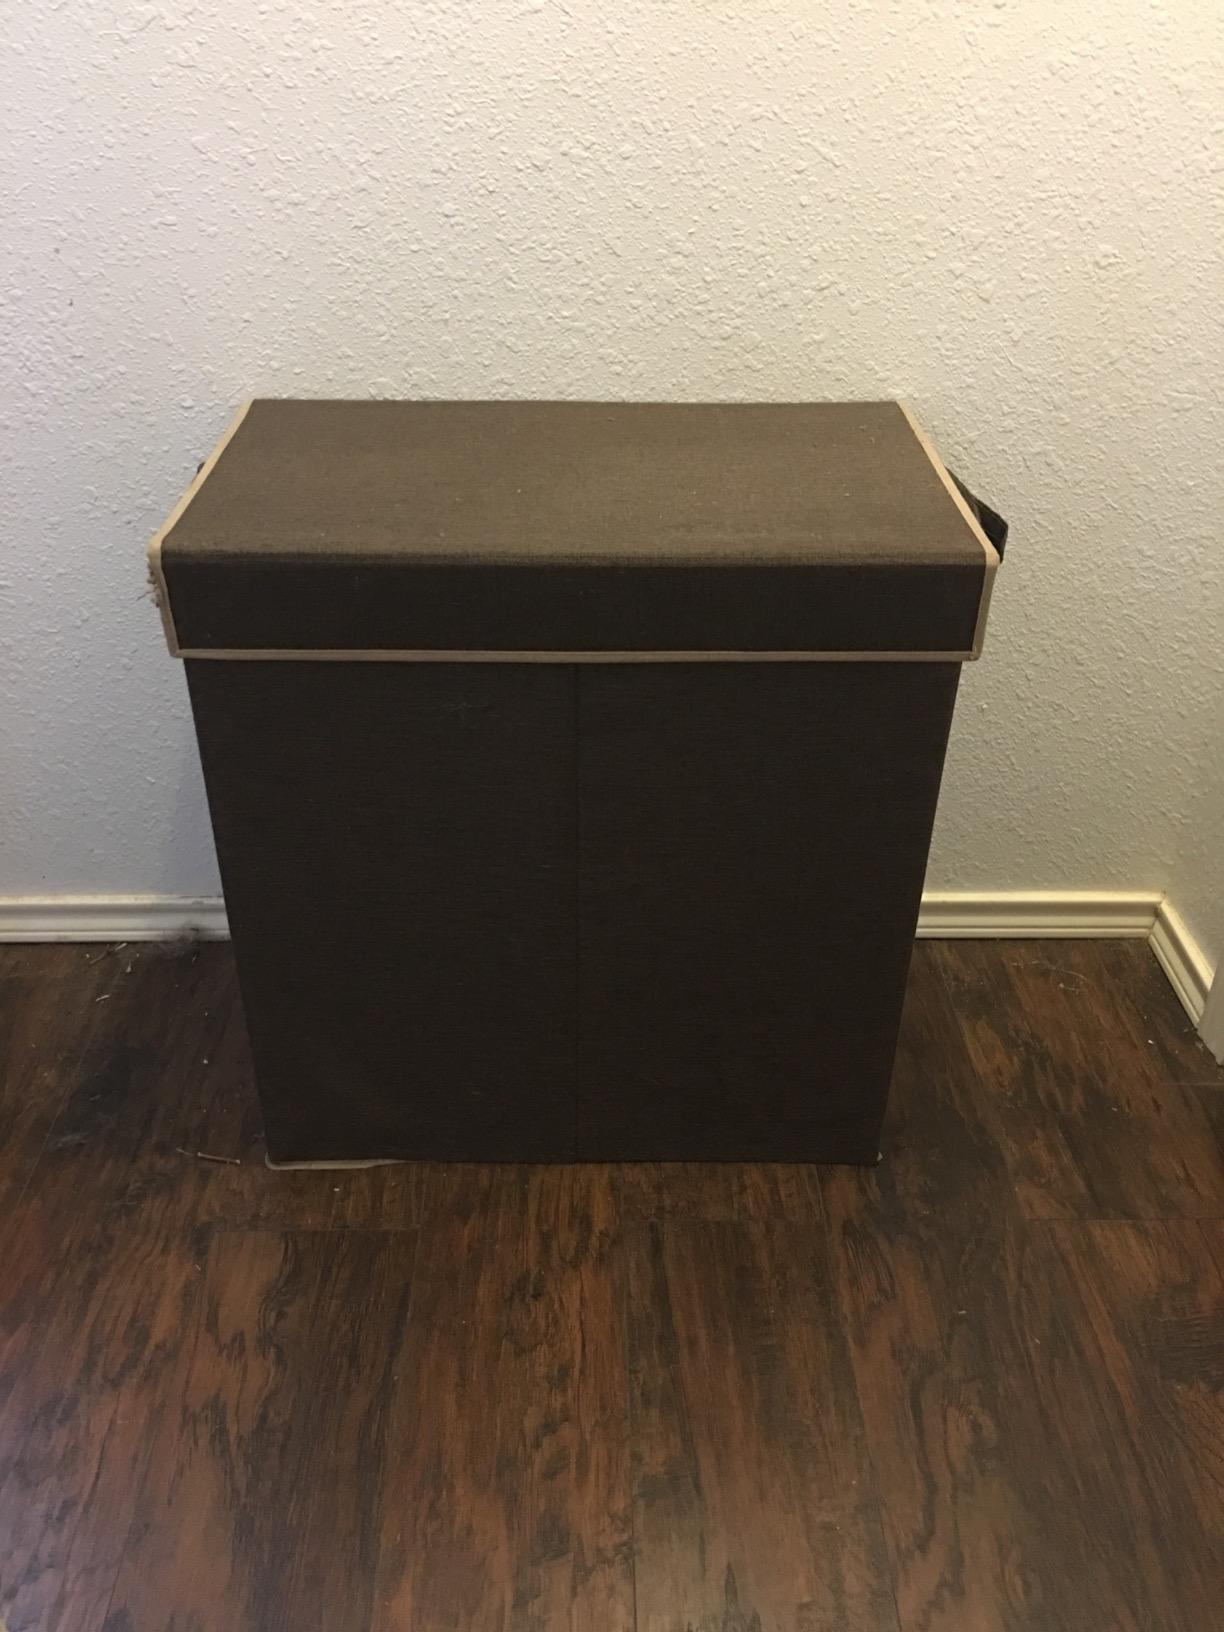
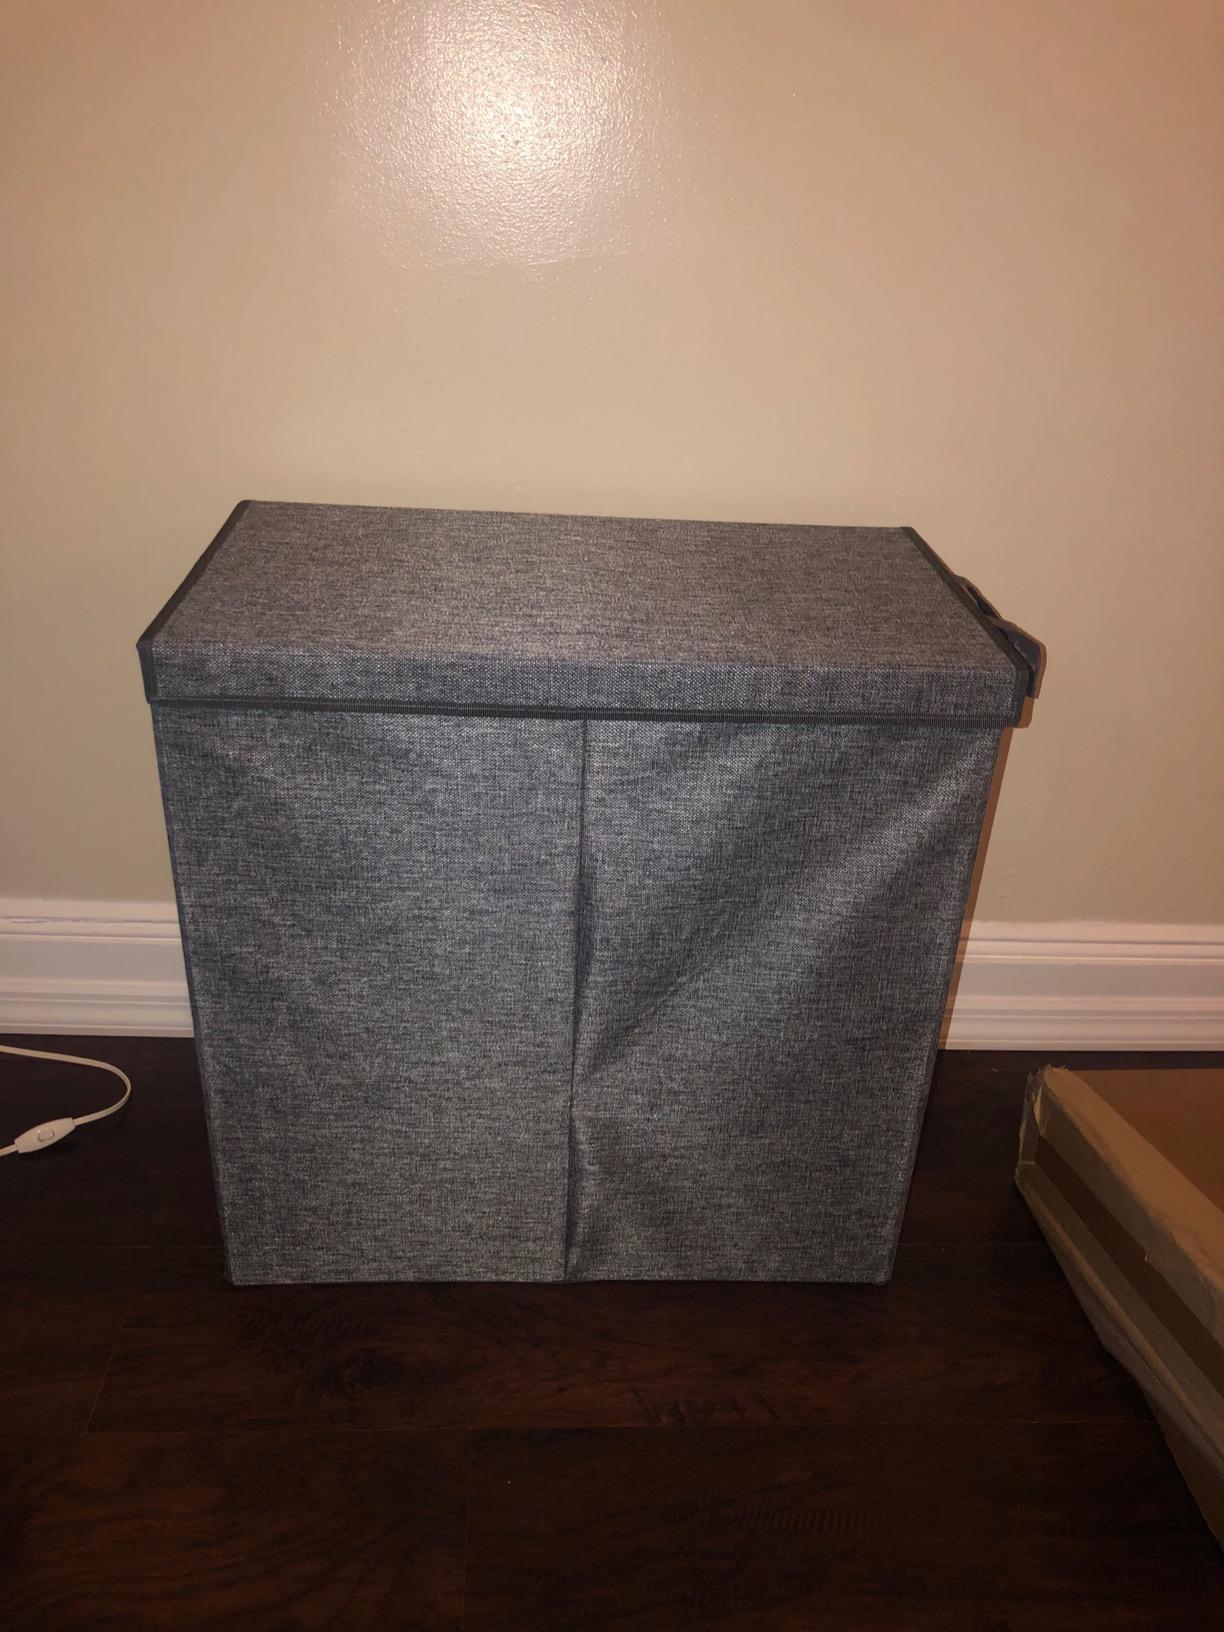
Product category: items_hamper
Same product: no